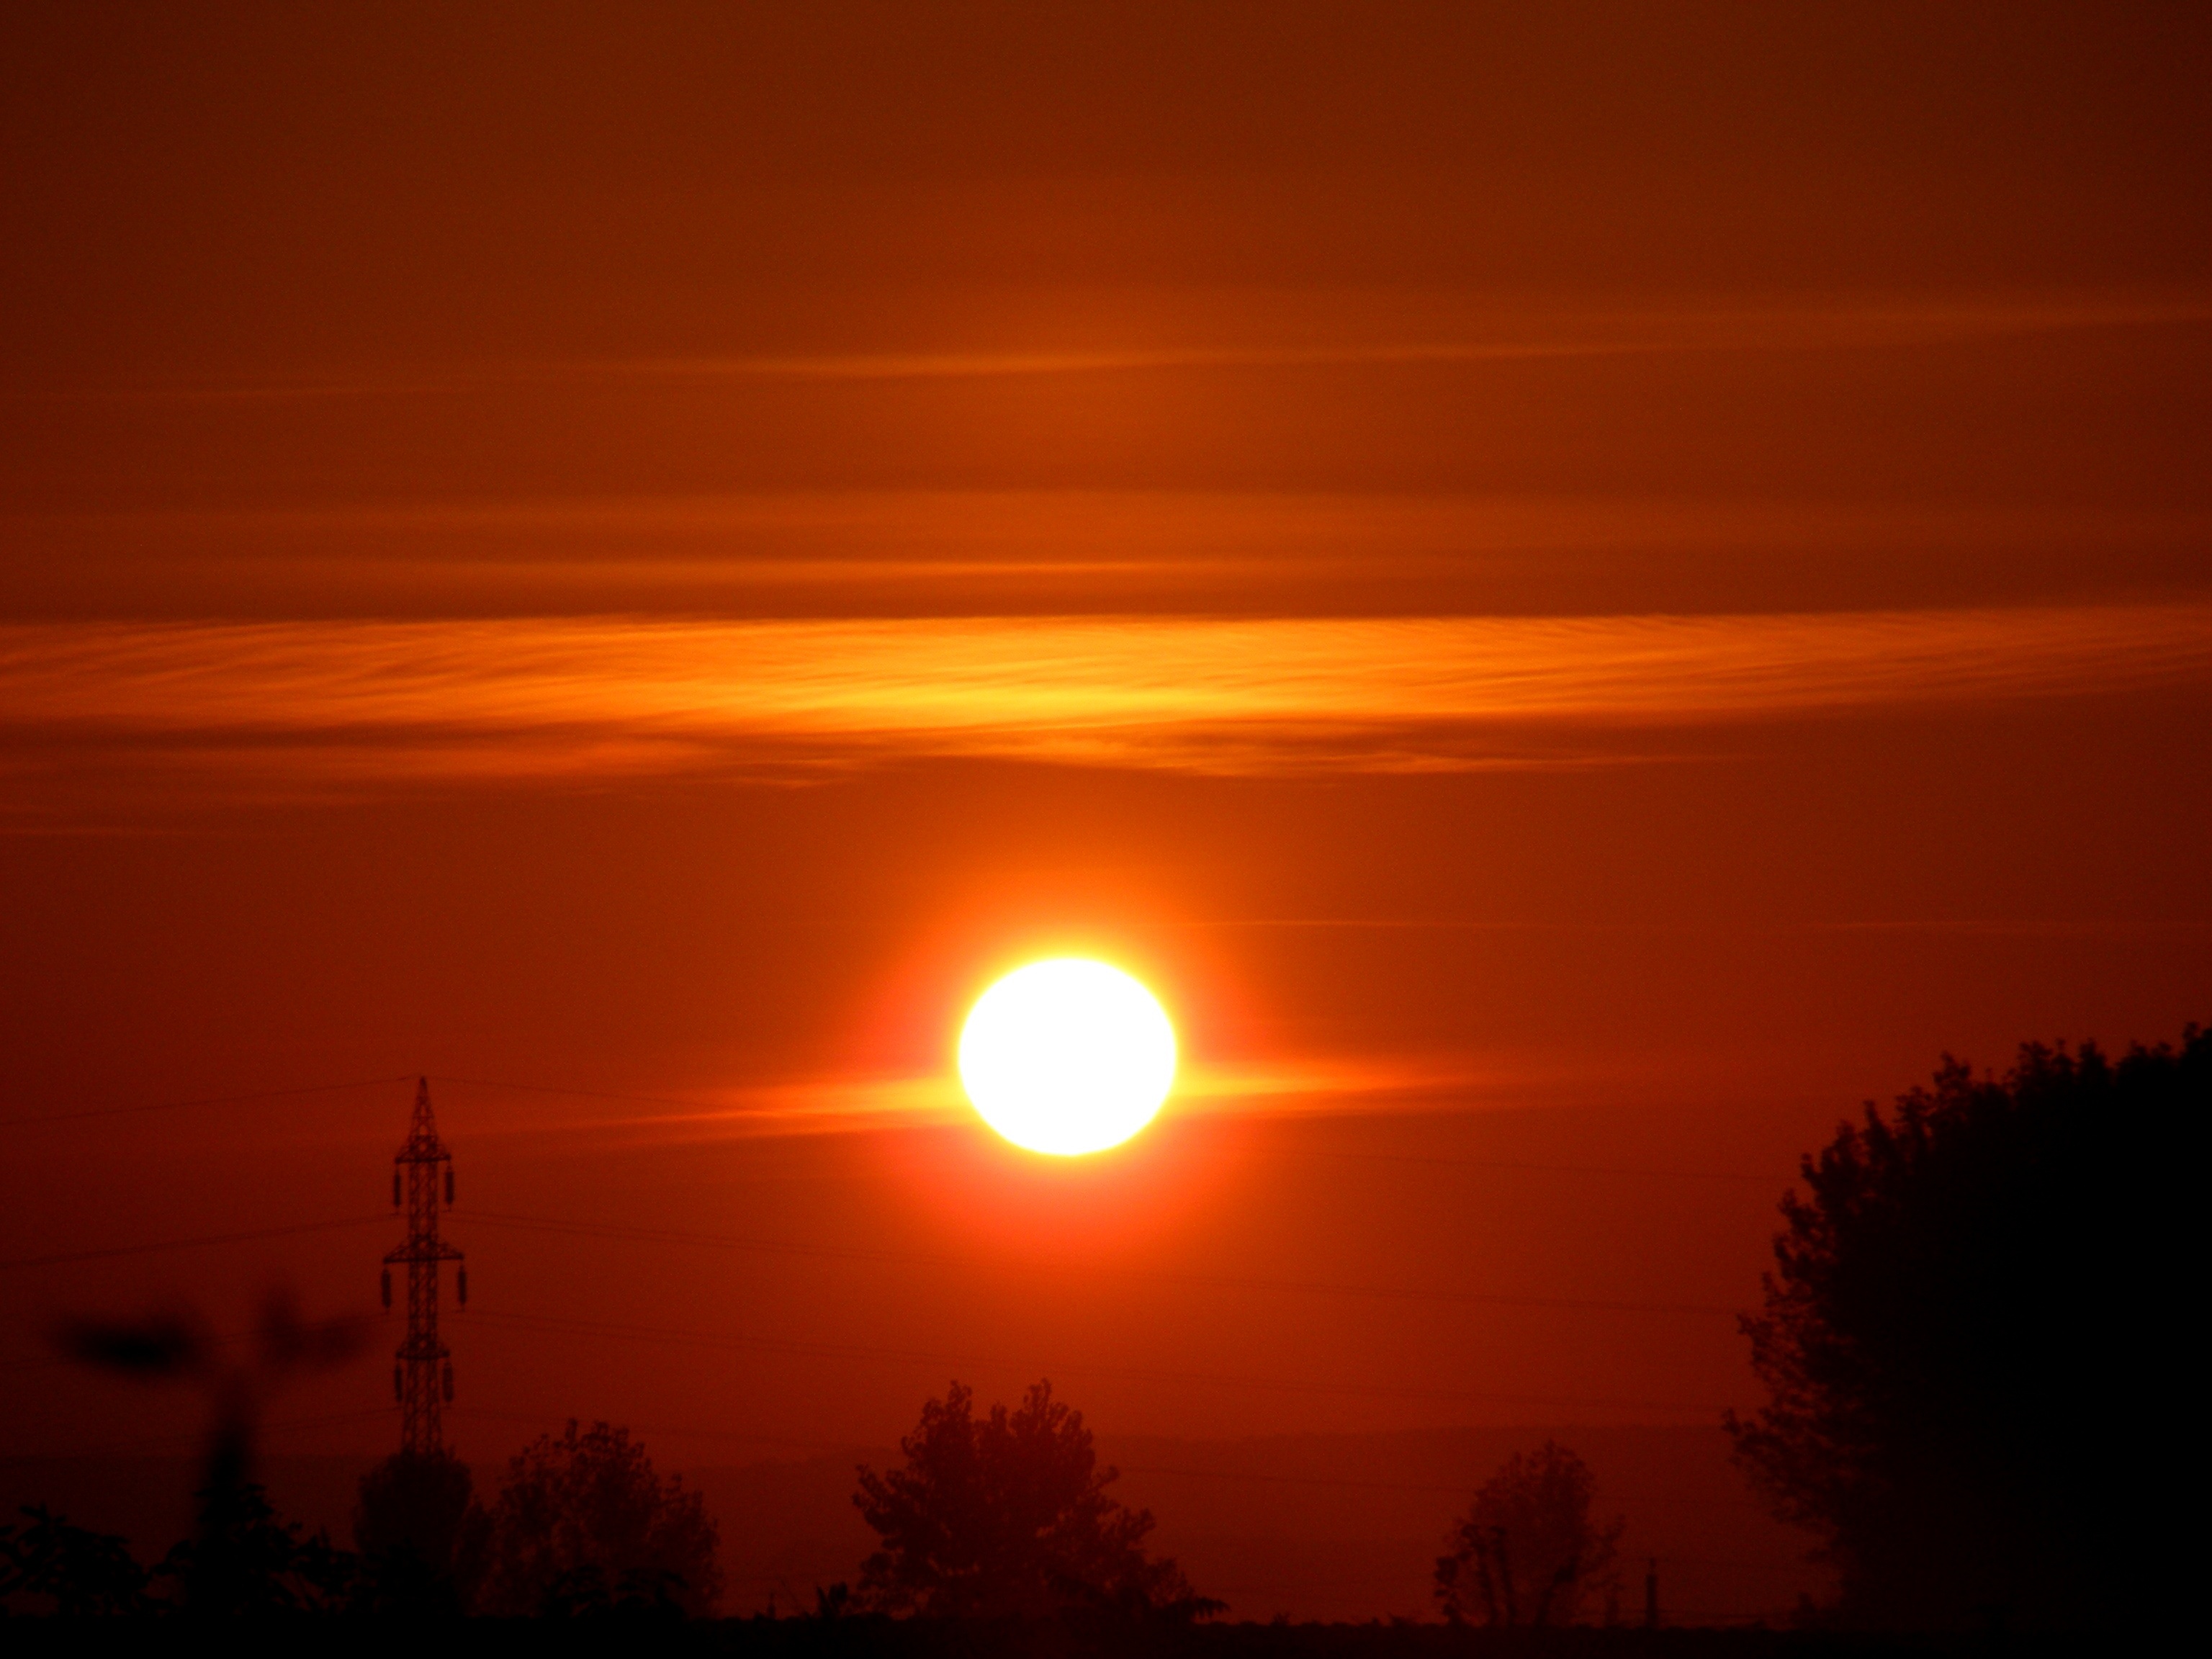
horizon, cloud, sky, sun, sunrise, sunset, sunlight, morning, dawn, atmosphere, dusk, evening, red, afterglow, astronomical object, red sky at morning